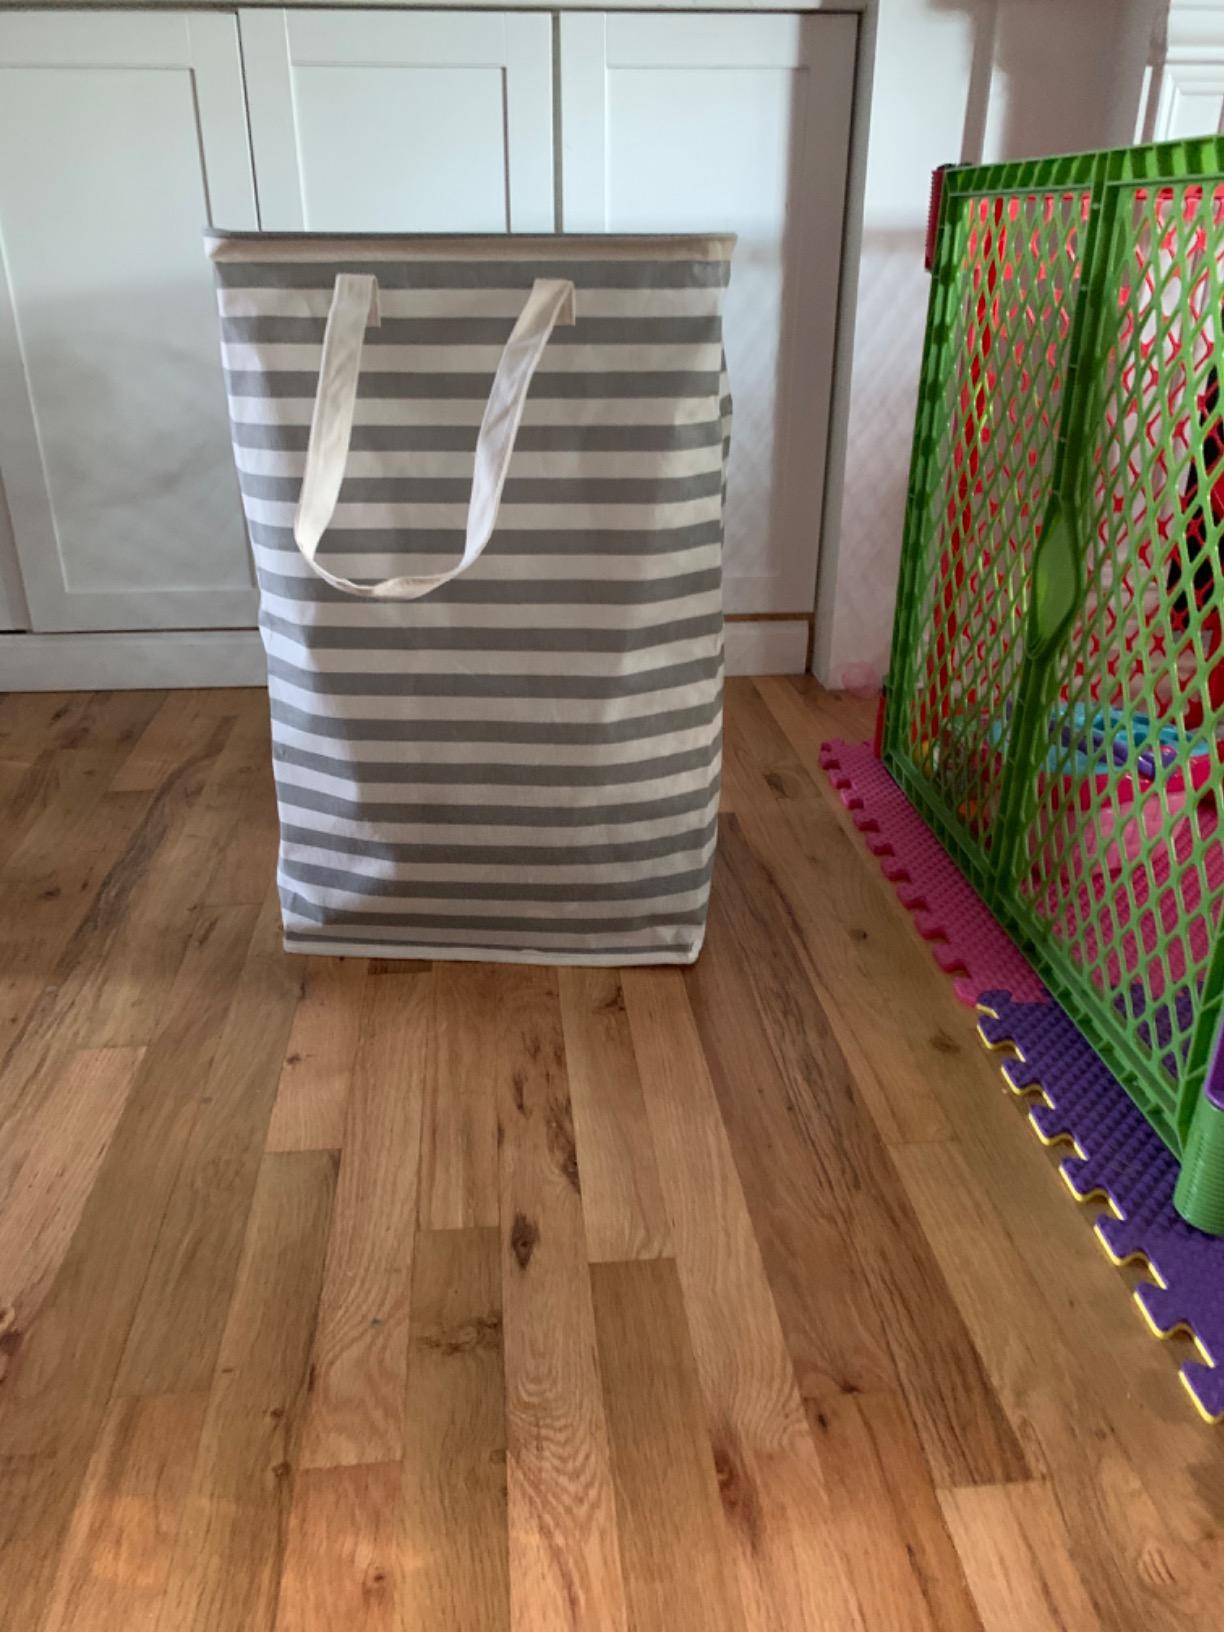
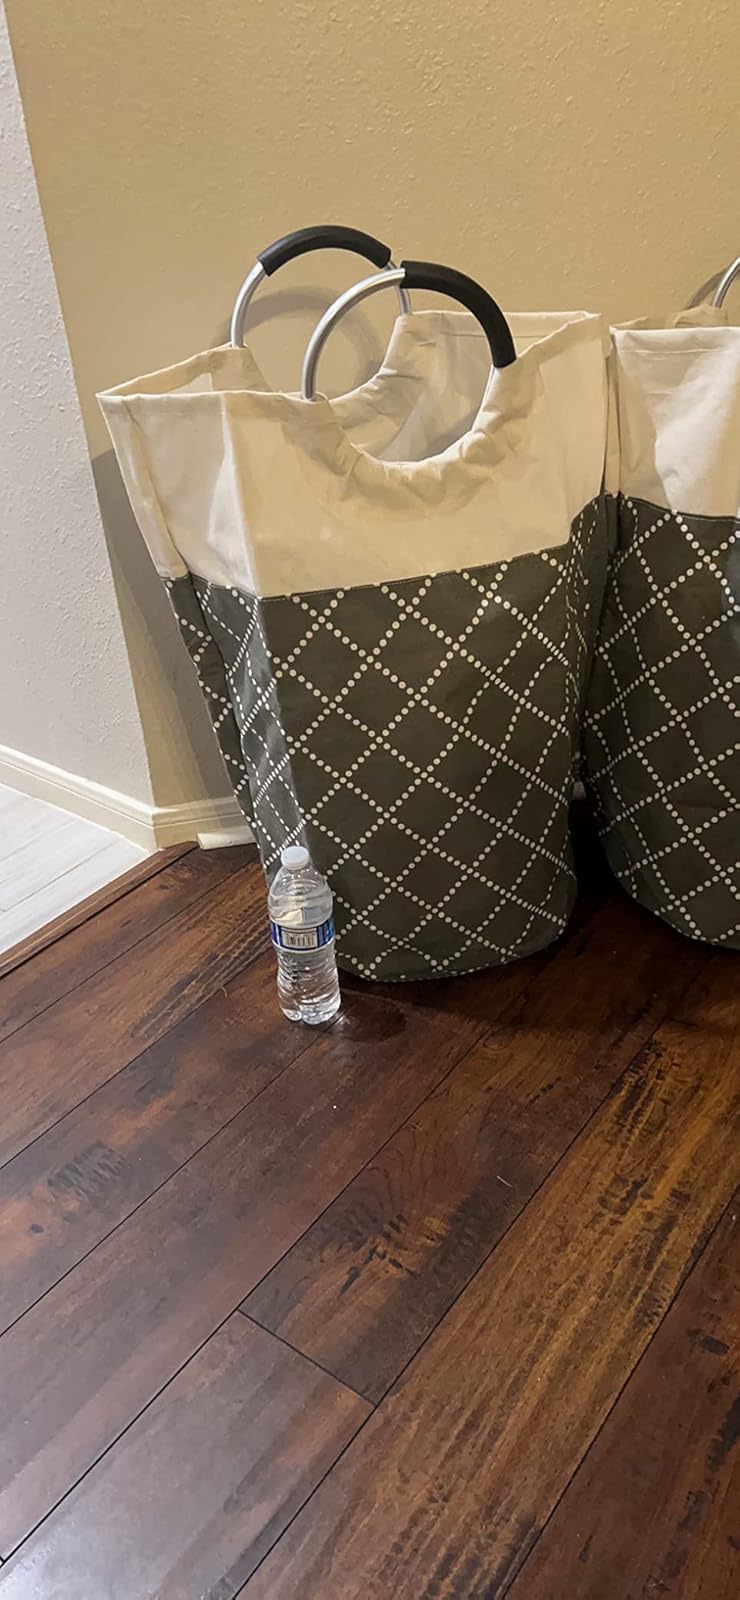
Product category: items_hamper
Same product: no